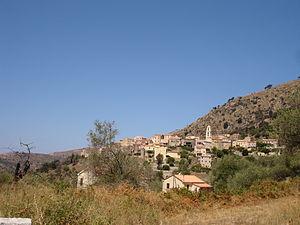
France, Haute-Corse (2B), Montegrosso, hameau de Cassano